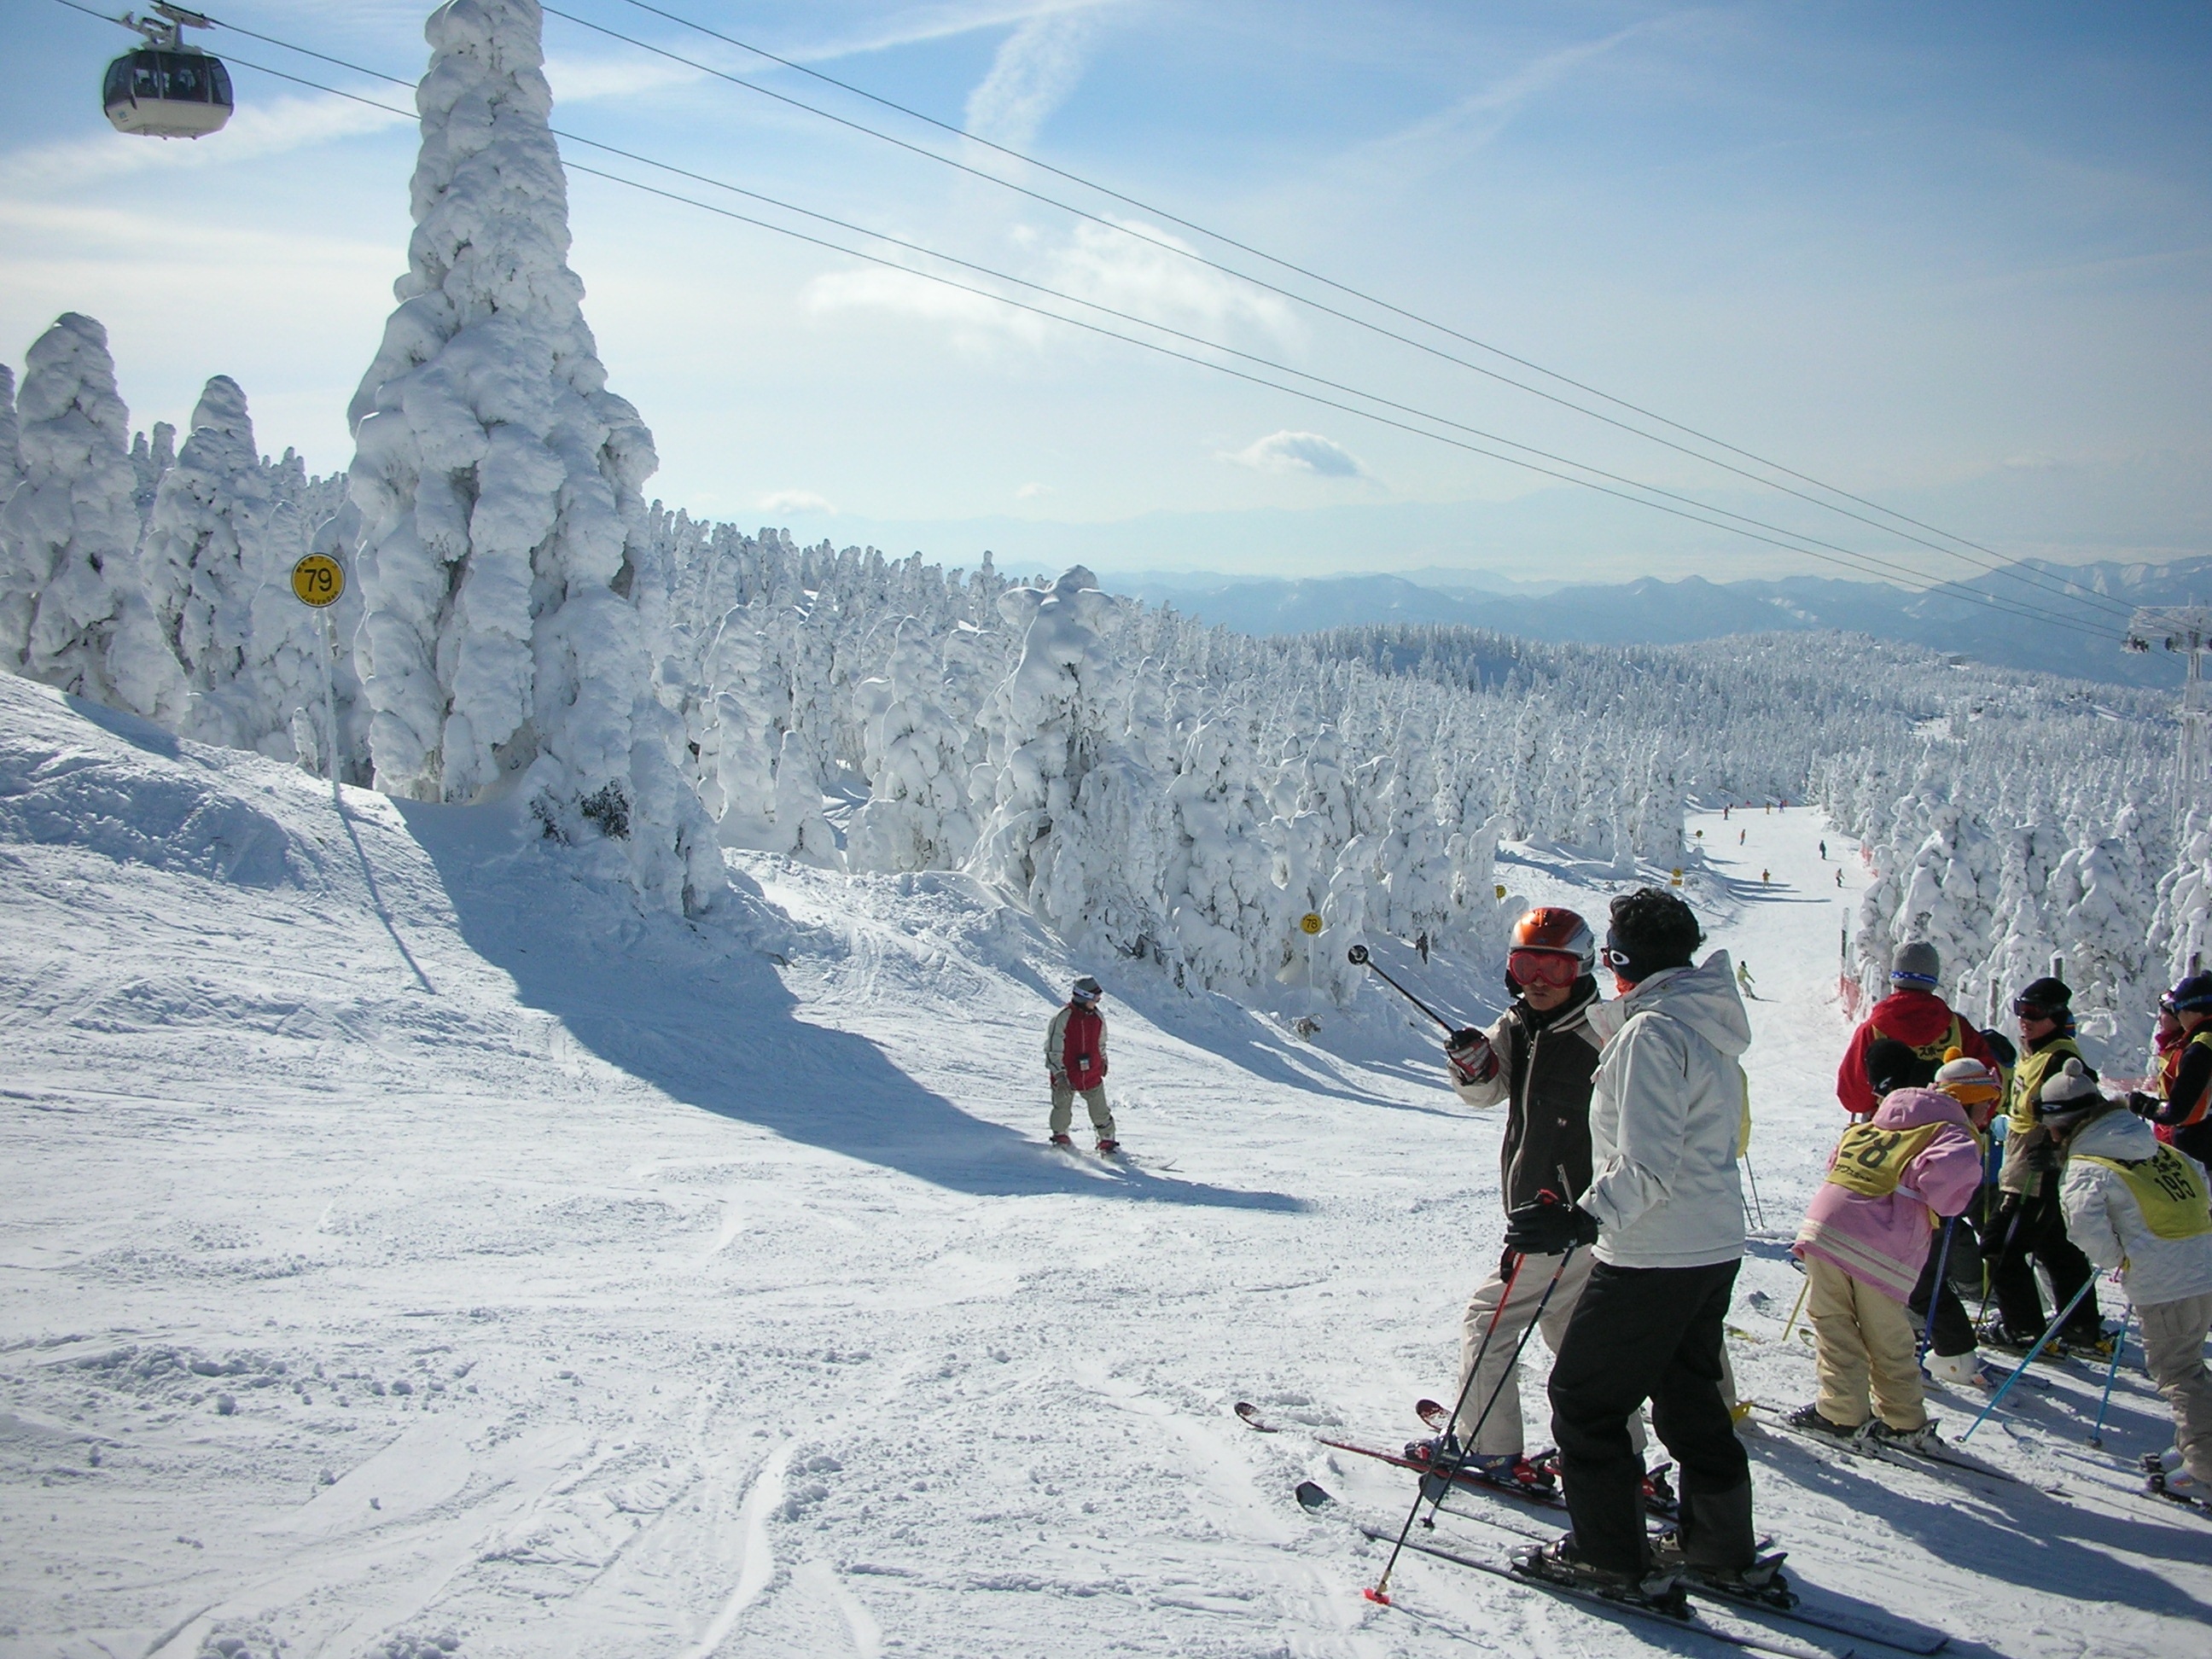
mountain, snow, winter, mountain range, extreme sport, skiing, japan, season, sports equipment, winter sport, sports, resort, downhill, ski, footwear, piste, ski touring, nordic skiing, ski mountaineering, ski equipment, alpine skiing, geological phenomenon, telemark skiing, zao onsen, zao ski resort